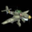
Label: airplane